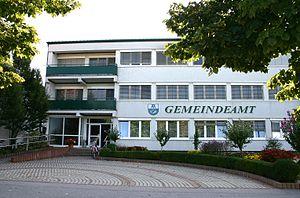
Andau est une commune d'Autriche, dans le Burgenland. Elle fait partie du district de Neusiedl am See.